R. K. von Goldstein

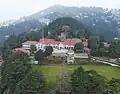
An aerial view of the Bishop Cotton School, Shimla.

R.K. von Goldstein studied in the Bishop Cotton School in Shimla where he was the house captain for Ibbetson House in 1927. After school he went on to study at Cambridge University. There also he was elected into the Hawks Club.